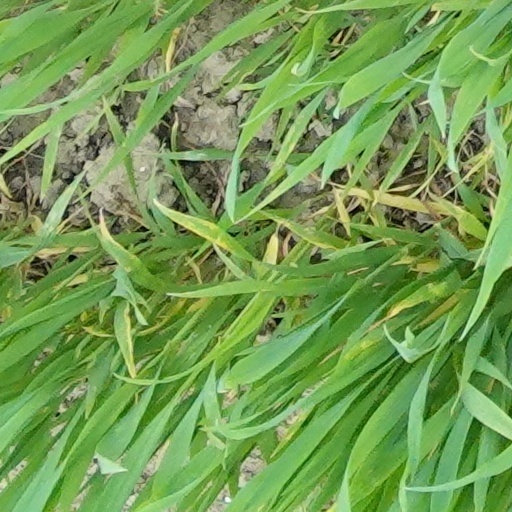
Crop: wheat